Lewis C. Cassidy School

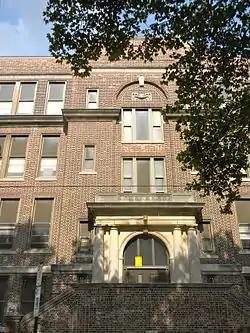
Lewis C. Cassidy School

The Lewis C. Cassidy Academics Plus School was an historic elementary school that was located in the Overbrook neighborhood of Philadelphia, Pennsylvania, and was part of the School District of Philadelphia.